Lenapehoking

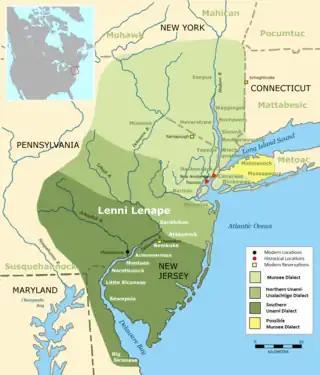
Map of Lenapehoking and approximate boundaries of languages spoken, including all of present-day New Jersey, most of eastern Pennsylvania, and southern New York

Lenapehoking is widely translated as 'homelands of the Lenape', which in the 16th and 17th centuries, ranged along the Eastern seaboard from western Connecticut to Delaware, and encompassed the territory adjacent to the Delaware and lower Hudson river valleys, and the territory between them.